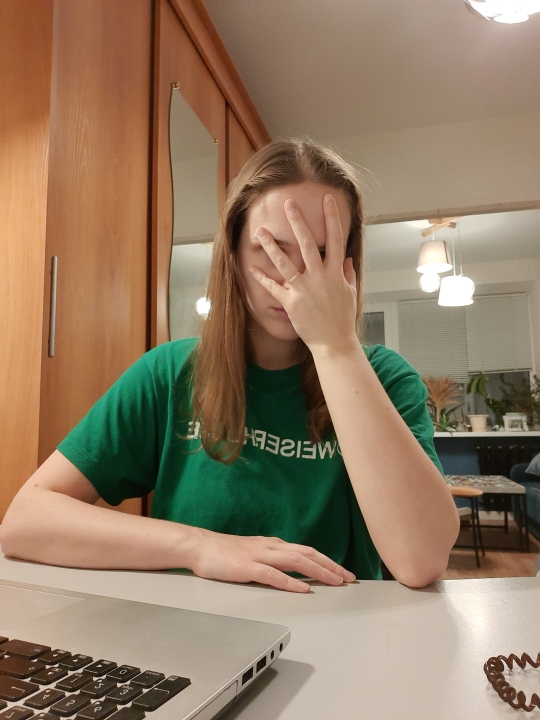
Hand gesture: no_gesture